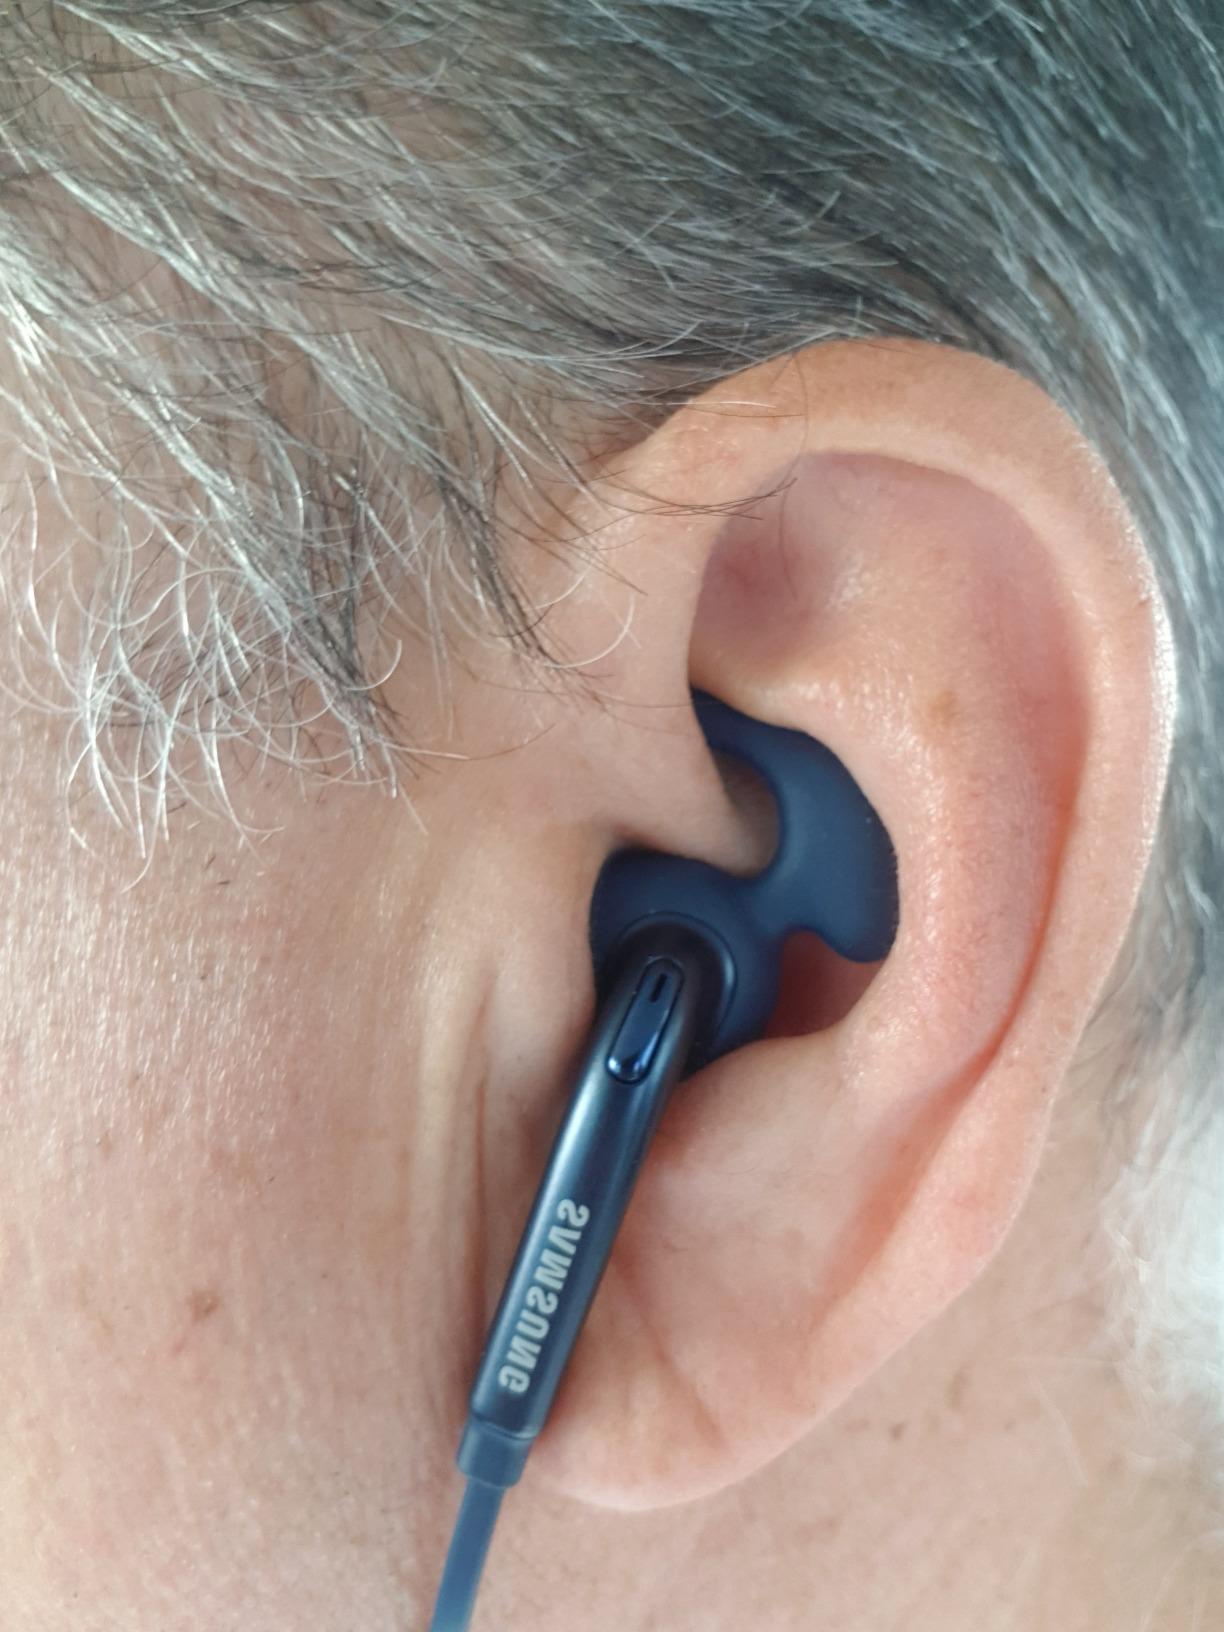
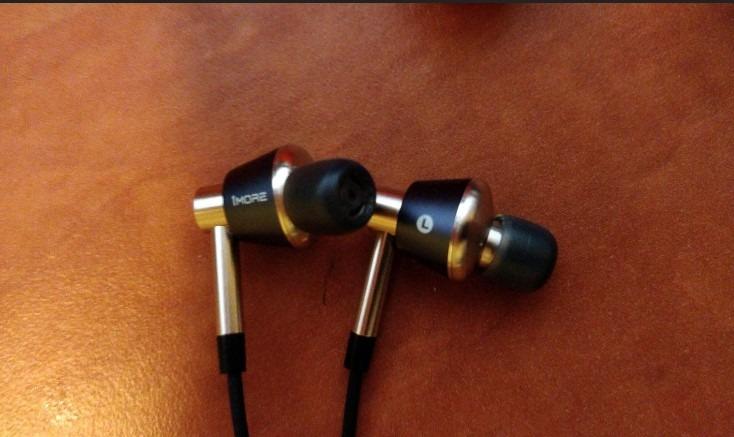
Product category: headphones
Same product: no